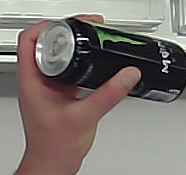
Product: monster_energydrink